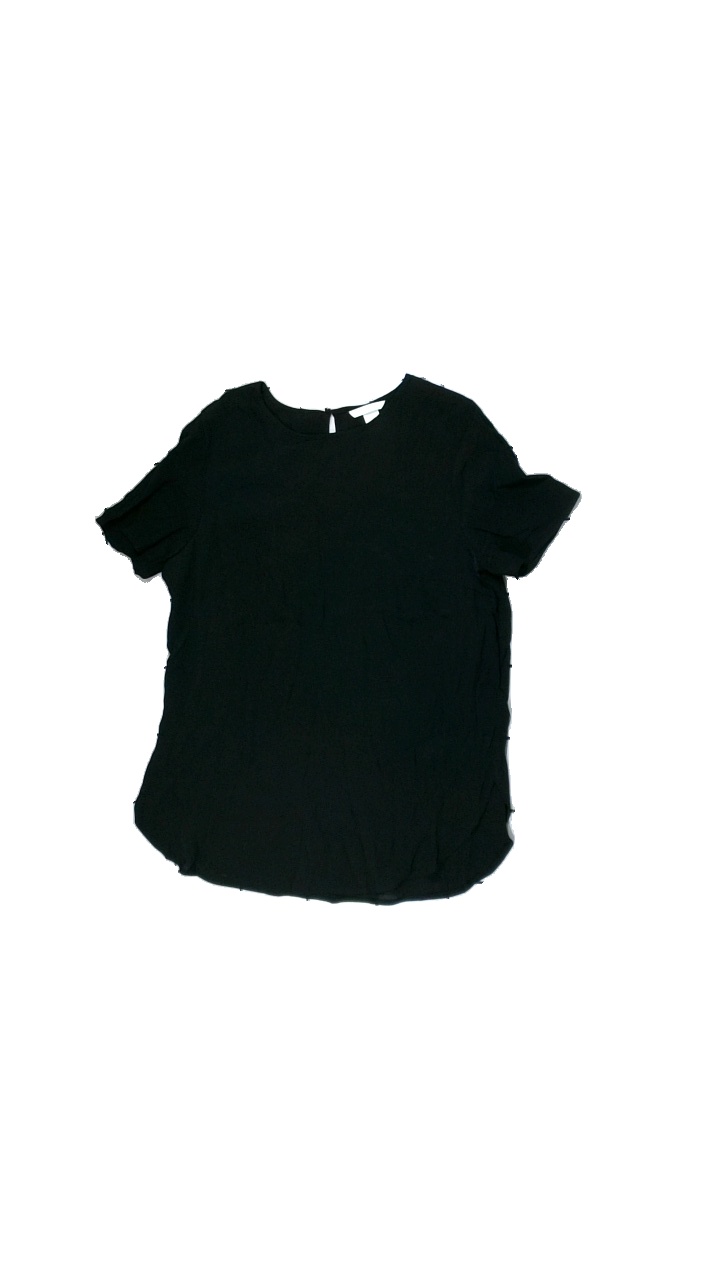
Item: Top (Ladies)
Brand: H&m
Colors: Black
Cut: Regular, C-collar
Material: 100% viscose
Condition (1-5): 3
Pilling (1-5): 5
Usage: Recycle
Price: <50